Hydnellum

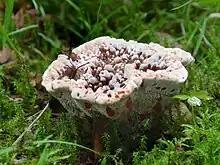
"Hydnellum ferrugineum" is of conservation concern in Europe.

In conditions of high humidity, several species can form striking colored drops on the actively growing caps: red drops in "H. peckii", "H. diabolus", "H. ferrugineum", and "H. cruentum", yellow drops in "H. caeruleum", and coffee-colored drops in "H. mirabile". The common names of "H. peckii" reflect its appearance: "strawberries and cream" and "bleeding tooth fungus". Some "Hydnellum" species have a mealy odor (e.g. "H. mirabile" and "H. pineticola") similar to freshly ground flour. "H. zonatum" smells like melilot, while "H. suaveolens" has a sweet odor resembling anise or peppermint. All are too tough and woody to be edible, and many have an acrid taste anyway.